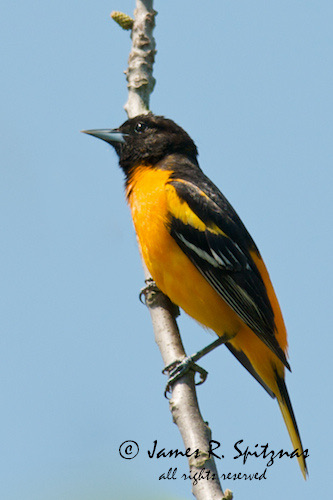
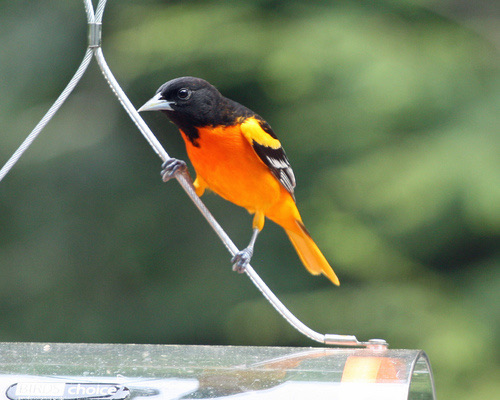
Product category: misc
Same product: yes